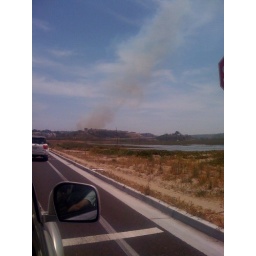
Our trip to the beach was thrwarted when a fire broke out by my hosts house